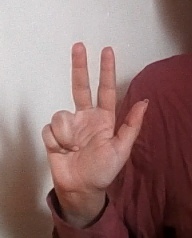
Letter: al